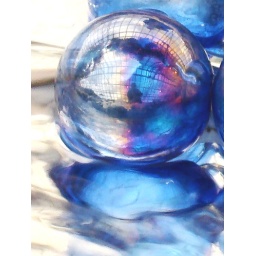
closeup of the following shot. this is one of four glass balls in a water display for the mum show